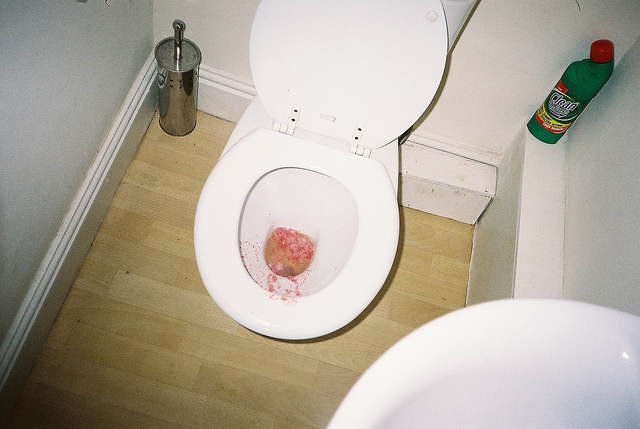
user: Given an image and a question. Answer the question in a short answer. Question: What is the best way to clean this? Short Answer:
assistant: brush